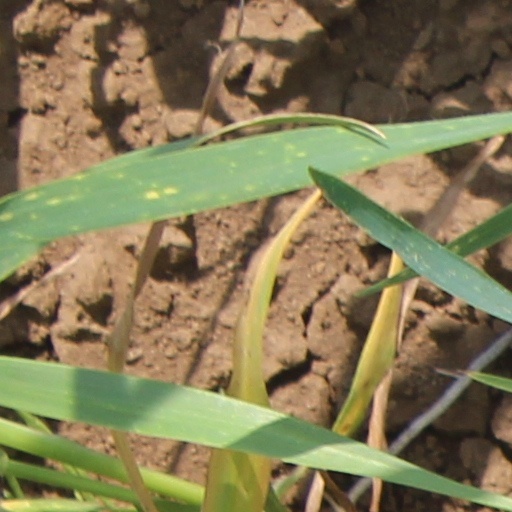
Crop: wheat